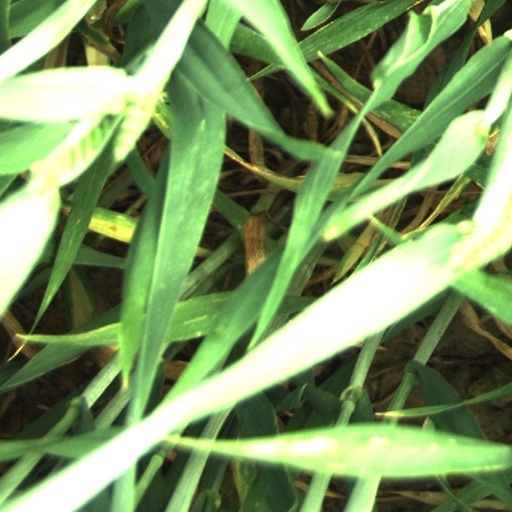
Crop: wheat